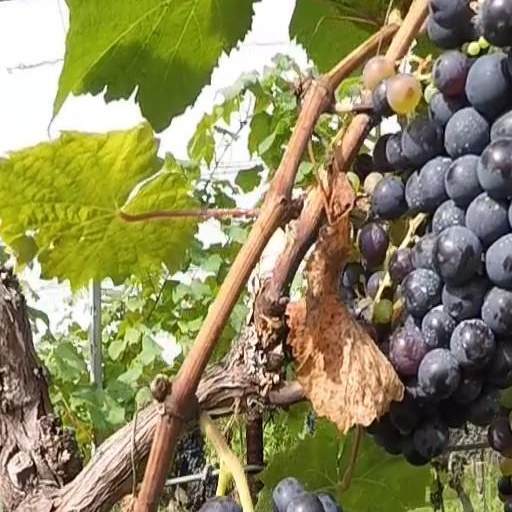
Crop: grape